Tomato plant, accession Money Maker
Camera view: bottom (45 deg); turntable rotation: 120 degrees
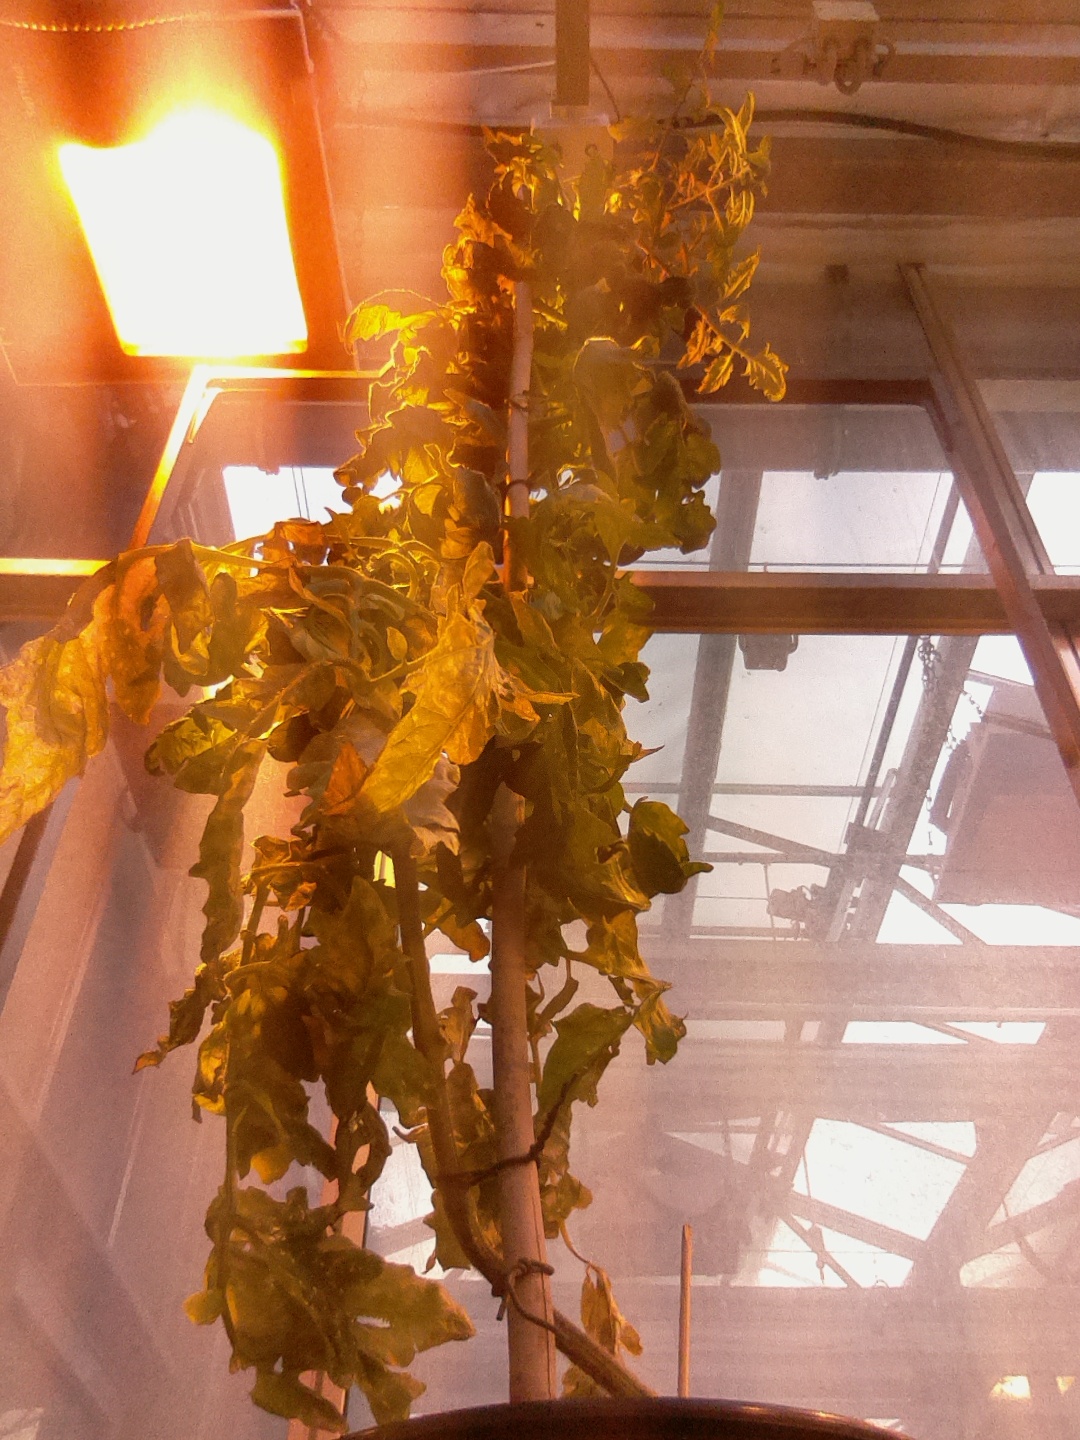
BBCH growth stage 79: 90% -100% of final fruit size